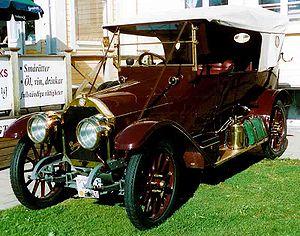
Benz & Cⁱᵉ était un constructeur automobile allemand, fondé par Carl Benz en 1883.